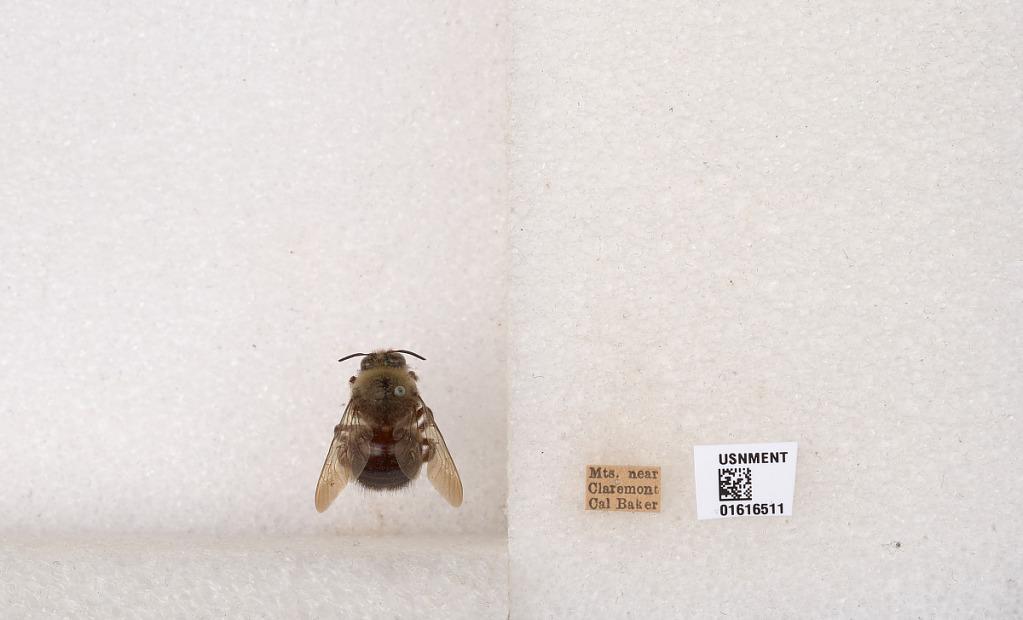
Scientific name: Xylocopa (Notoxylocopa) tabaniformis parkinsoniae Cockerell
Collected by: Baker
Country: United States
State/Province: California
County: Los Angeles
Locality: Mountains near Claremont
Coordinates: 34.0967, -117.72